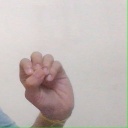
अक्षर: उ